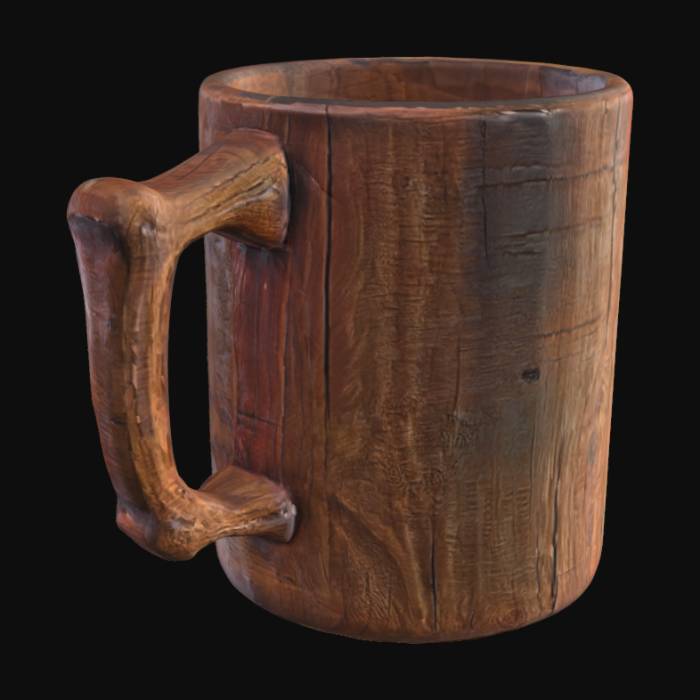
미적 점수 (1~10점): 4